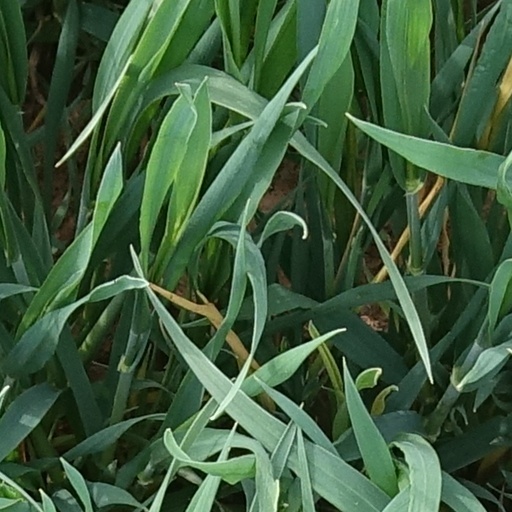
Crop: wheat